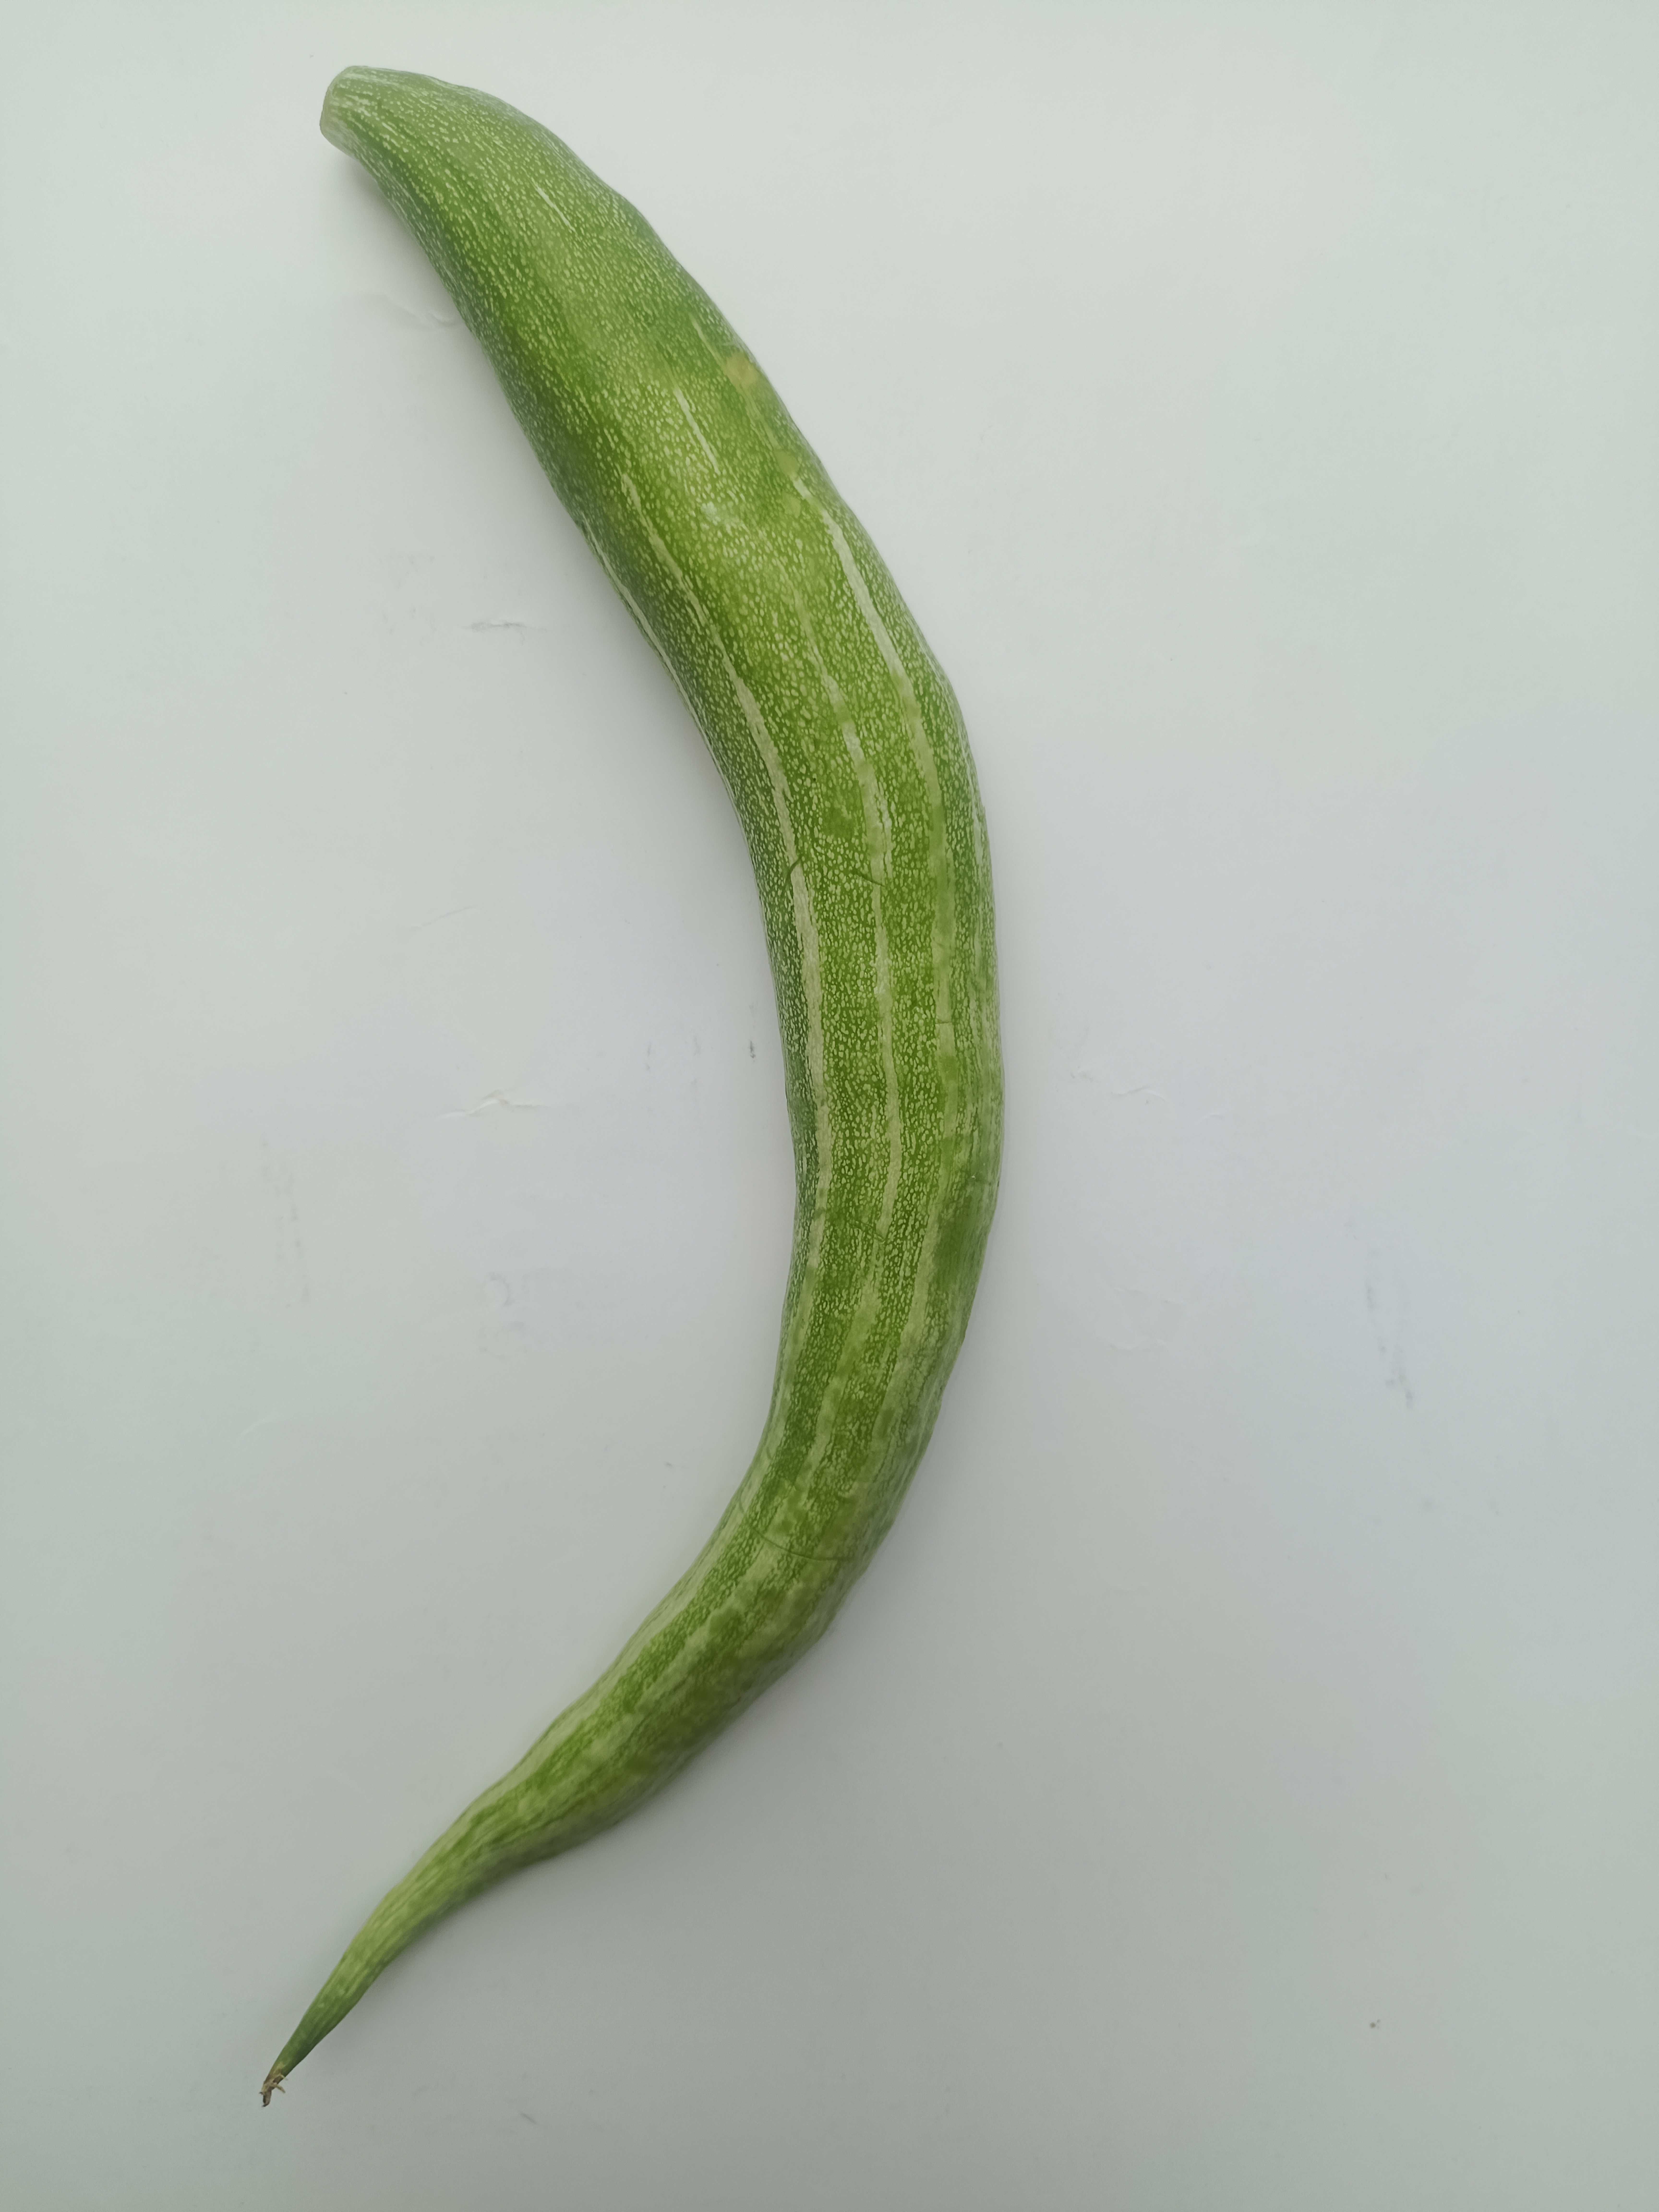
Label: Trichosanthes cucumerina